Siege of Kahun

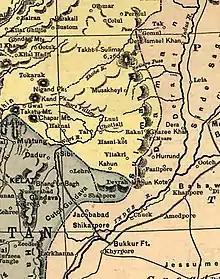
1893 American map showing Kahun (below the center of the image), north-northeast of Jacobabad

This reduced Brown's force to 140 men, and the enemy force immediately besieged Kahun. Holding off the besieging force from May to September, Brown eventually received word from the Officer Commanding in Upper Sind to do whatever he thought best for his men's safety and so capitulated on 25 September. The Marris accorded him the honours of war, letting the small remnants of Brown's force to march out in possession of their arms, guns, ammunition, and baggage. In recognition of their conduct, the General Orders of 5 April 1841 accorded the battle honour "Kahun" to the 5th Native Infantry and in May 1841 the unit was honoured by being made "Light Infantry".